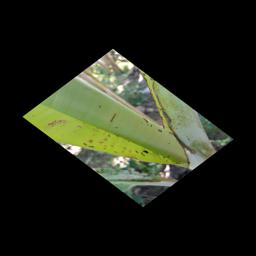
Label: BANANA APHIDS